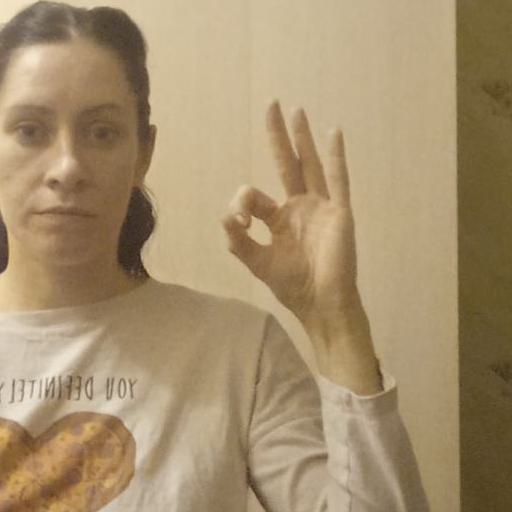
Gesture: ok